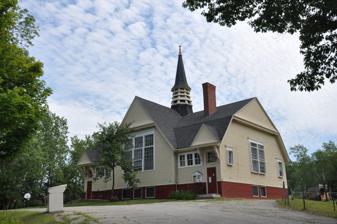
Building: Bridge Academy Public Library
Country: United States of America
Year built: 1890
United States historic place Bridge Academy U.S. National Register of Historic Places Show map of Maine Show map of the United States Location 44 Middle St., Dresden, Maine Coordinates 44°6′17″N 69°43′35″W / 44.10472°N 69.72639°W / 44.10472; -69.72639 Area less than one acre Built 1890 ( 1890 ) Built by Beedle, Roscoe Architect Clough, George A. Architectural style Shingle Style NRHP reference No. 86003540 Added to NRHP January 9, 1987 The Bridge Academy Public Library is the public library of Dresden, Maine .  It is located at 44 Middle Road, in the former Bridge Academy building, which served as an area high school from 1890 to 1966, and is a sophisticated example of Shingle style architecture designed by Maine native George A. Clough .  The building was listed on the National Register of Historic Places in 1987. Architecture and history The Bridge Academy Public Library stands on the east side of Middle Road ( Maine State Route 197 ), a short way south of the town center, where Middle Road meets Maine State Route 27 .  It is a tall single-story wood frame structure, topped by a tall gambrel roof and set on a deep foundation.  Its exterior walls are finished mostly in clapboards, with wooden shingles in a few gable ends.  The roof, originally also finished in wooden shingles, is now asphalt.  There are entrances at either end of the front facade, set under gabled hoods supported by scrolled brackets.  A cross-gable section projects slightly between them, with a gable roof that is raised slightly above that of the main ridge, with an octagonal turret at the central meeting point.  The interior of the building originally had a single classroom flanked by entrance halls, whose ceiling conformed to the roof line. The building's construction came about through two gifts.  The first was a large general-purpose bequest by Llewellyn Lithgow, a native son, and the second was gift and the personal efforts of Samuel J. Bridge, who promised to match Lithgow's gift if it was used for a school instead of a bridge over the Kennebec River . George A. Clough , a native of Blue Hill , was the architect; although most of Clough's work took place in Boston, Massachusetts , where he was the city architect for many years, he summered in Maine and is credited with a number of institutional buildings there.  This building is the only known example of a late 19th-century school in the Shingle style. Bridge Academy served as a local high school until 1966, also taking in tuition-paying students from surrounding towns. By 1966, it could no longer meet state requirements for high schools, and was converted to a junior high school.  It served in that capacity until 1983, and has since then been adapted for use as the local library. See also National Register of Historic Places listings in Lincoln County, Maine References